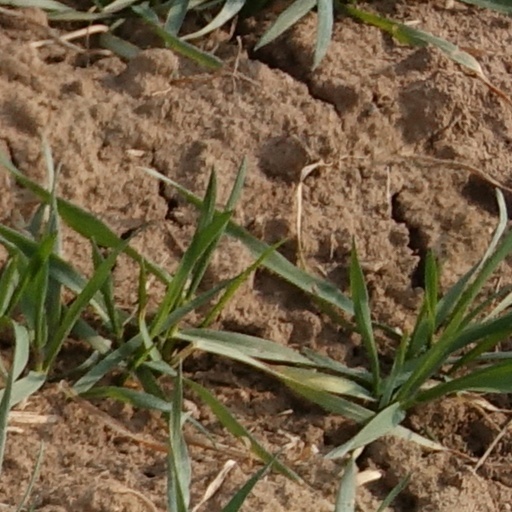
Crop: wheat